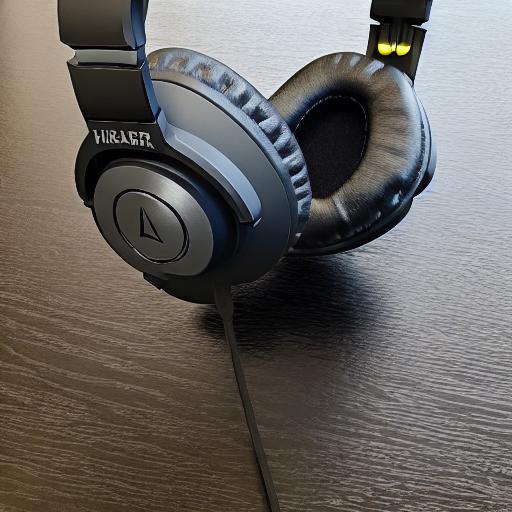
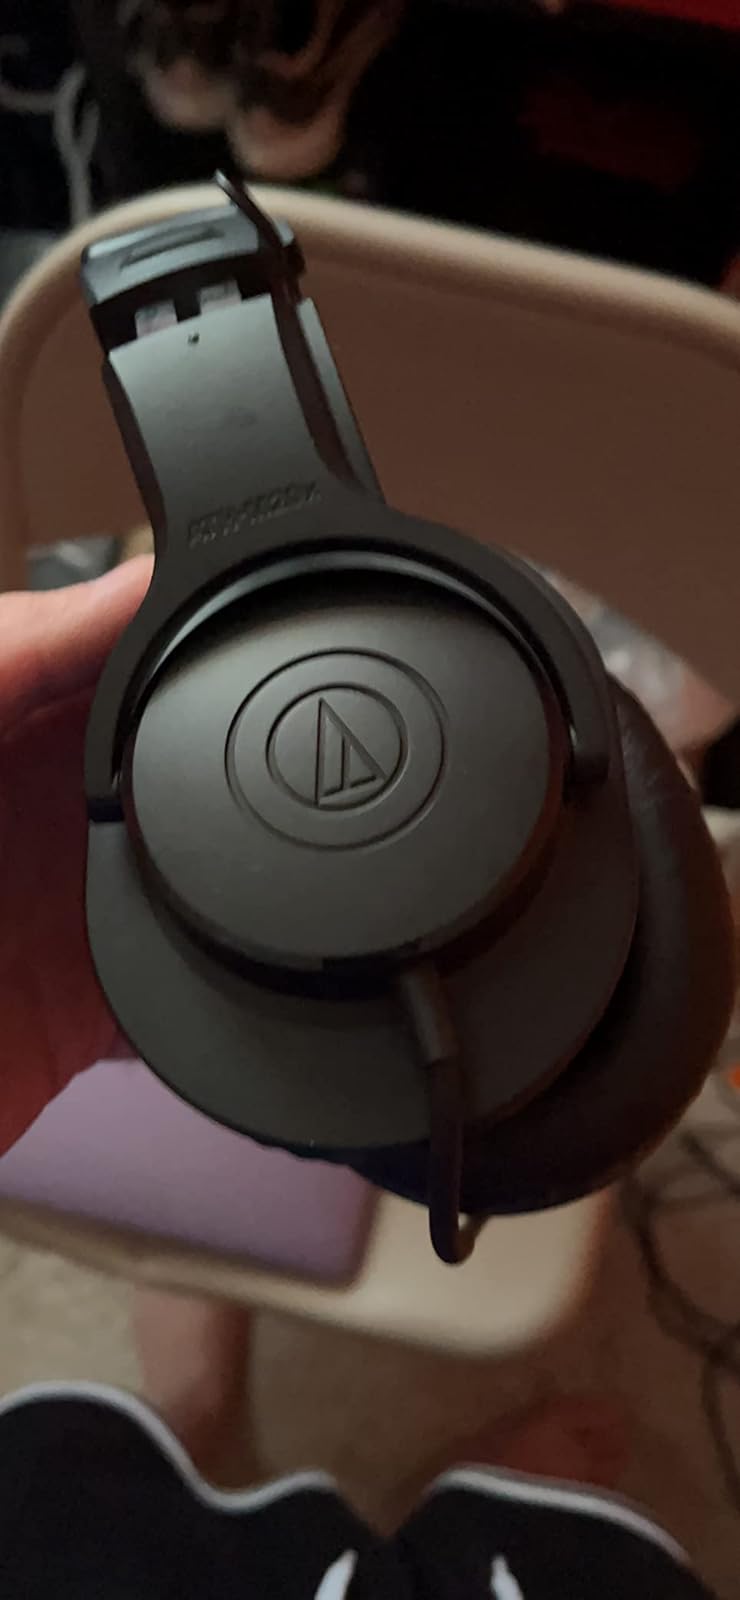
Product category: headphones
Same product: no